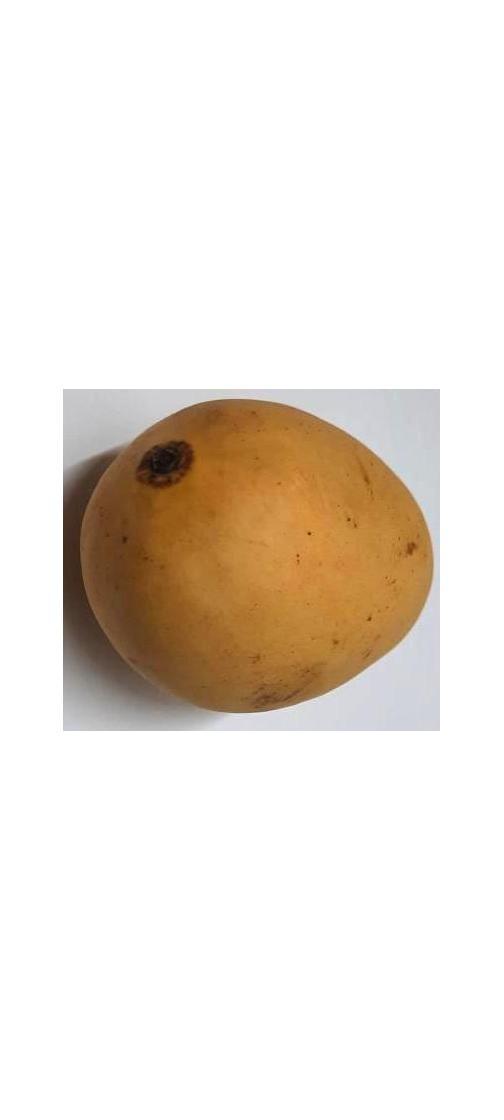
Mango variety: Katimon